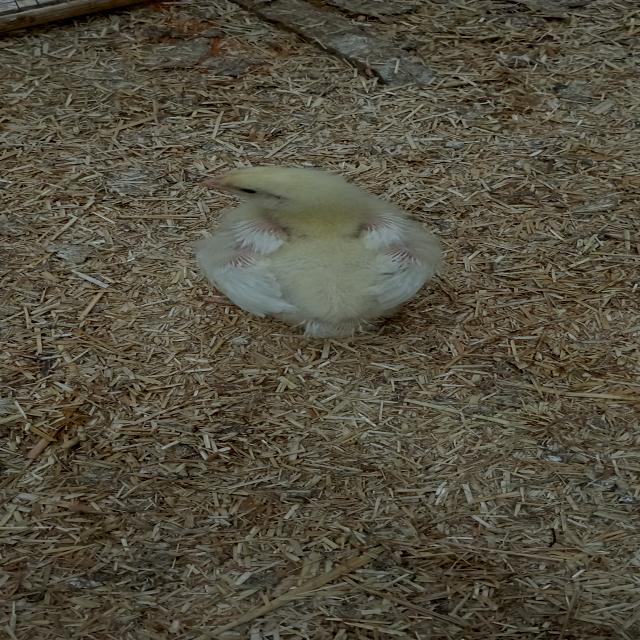
Weight: 362 g